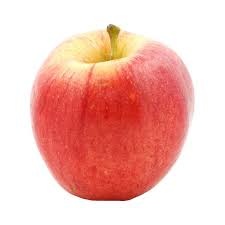
Label: apple